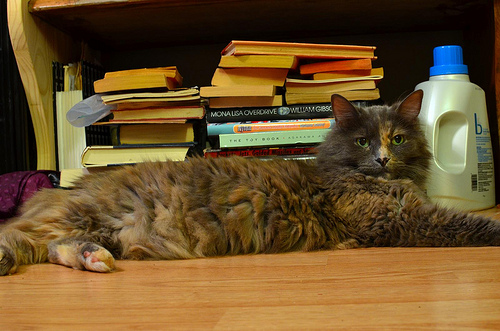
question: 猫はどんな姿勢ですか？
answer: 寝ころんでいる

question: この画像はどこで撮影されましたか？
answer: 室内

question: 床は何でできていますか？
answer: 木

question: 本はどのようにして置かれていますか？
answer: 積まれて置かれている

question: 猫はどこを見ていますか？
answer: 正面

question: プラスチックボトルの蓋の色は何色ですか？
answer: 青

question: 猫の耳はどんな様子ですか？
answer: 立っている

question: 本は何冊写っていますか？
answer: 約20冊